List of Dorohedoro episodes

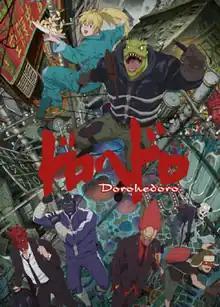
Key visual for the series

"Dorohedoro" is an anime television series adaptation of the manga of the same name by Q Hayashida, first announced in the December 2018 issue of Shogakukan's "Monthly Shōnen Sunday" magazine released on November 12, 2018. The series is produced by MAPPA and directed by Yuichiro Hayashi, with series composition by Hiroshi Seko, character designs by Tomohiro Kishi, and music composed by R.O.N of (K)NoW_NAME. It ran for 12 episodes from January 12 to March 29, 2020, on Tokyo MX.